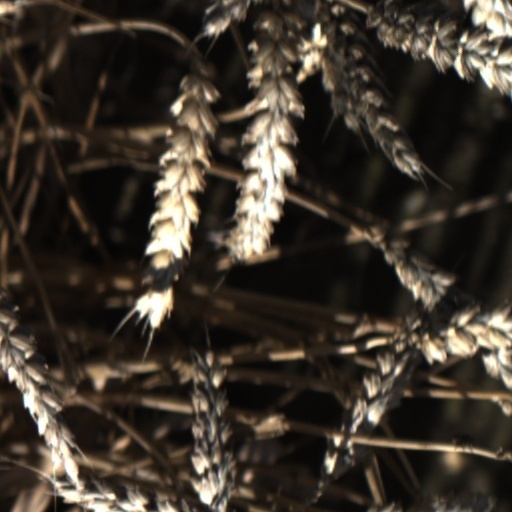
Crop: wheat